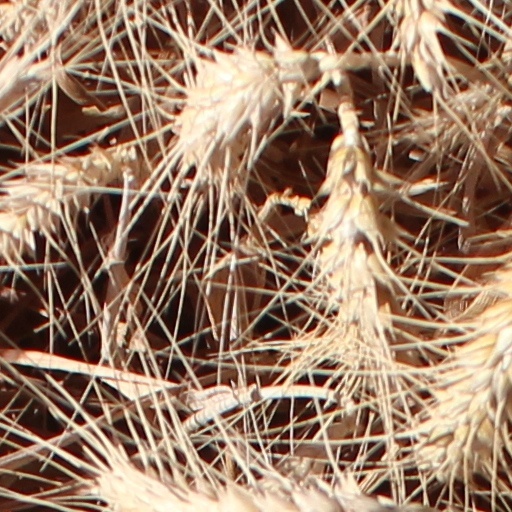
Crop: wheat